Morihei Ueshiba

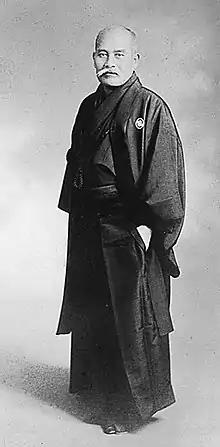
Morihei Ueshiba in 1938

In 1926 Takeshita invited Ueshiba to visit Tokyo again. Ueshiba relented and returned to the capital, but while residing there was stricken with a serious illness. Deguchi visited his ailing student and, concerned for his health, commanded Ueshiba to return to Ayabe. The appeal of returning increased after Ueshiba was questioned by the police following his meeting with Deguchi; the authorities were keeping the Ōmoto-kyō leader under close surveillance. Angered at the treatment he had received, Ueshiba went back to Ayabe again. Six months later, this time with Deguchi's blessing, he and his family moved permanently to Tokyo. This move allowed Ueshiba to teach politicians, high-ranking military personnel, and members of the Imperial household; suddenly he was no longer an obscure provincial martial artist, but a sensei to some of Japan's most important citizens. Arriving in October 1927, the Ueshiba family set up home in the Shirokane district. The building proved too small to house the growing number of aikido students, and so the Ueshibas moved to larger premises, first in Mita district, then in Takanawa, and finally to a purpose-built hall in Shinjuku. This last location, originally named the Kobukan, would eventually become the Aikikai Hombu Dojo. During its construction, Ueshiba rented a property nearby, where he was visited by Kanō Jigorō, the founder of judo.